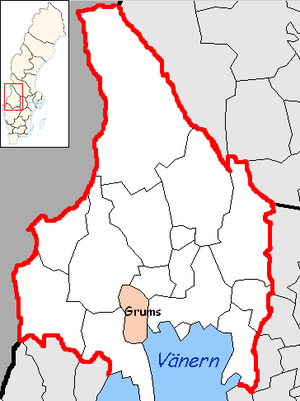
La commune de Grums est une commune suédoise du comté de Värmland. 9 423 personnes y survivent. Son chef-lieu se situe à Grums. La ville de Grums possède une importante usine de papier, principal moteur économique de la commune. Outre cette usine, il n'il y a rien à y voir, ou y faire.